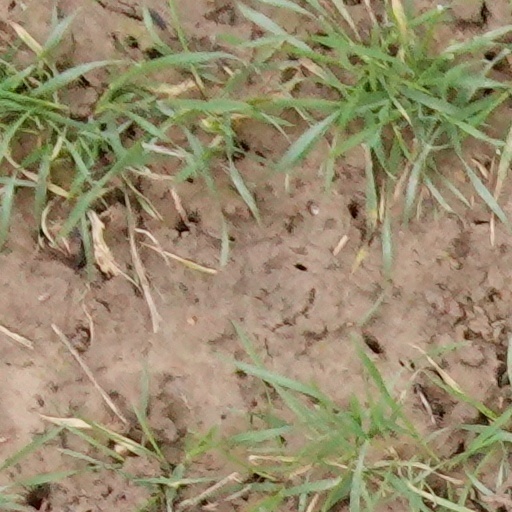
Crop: wheat